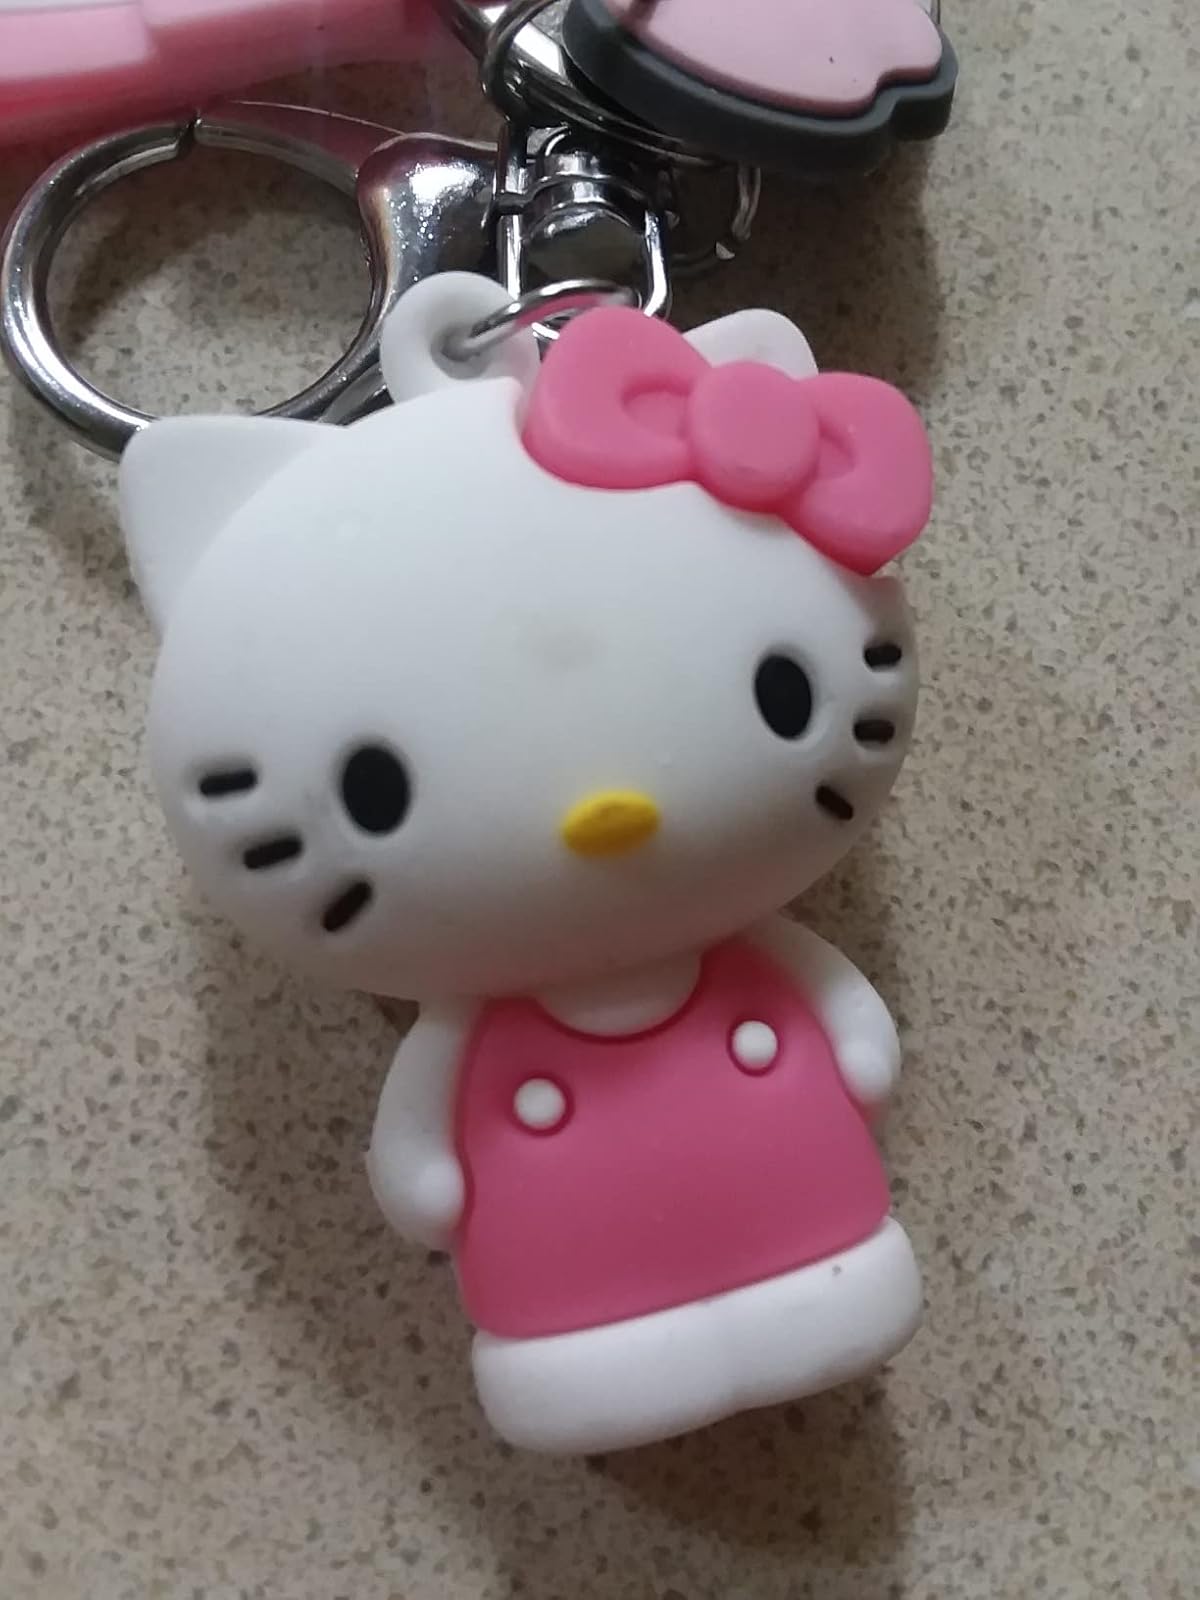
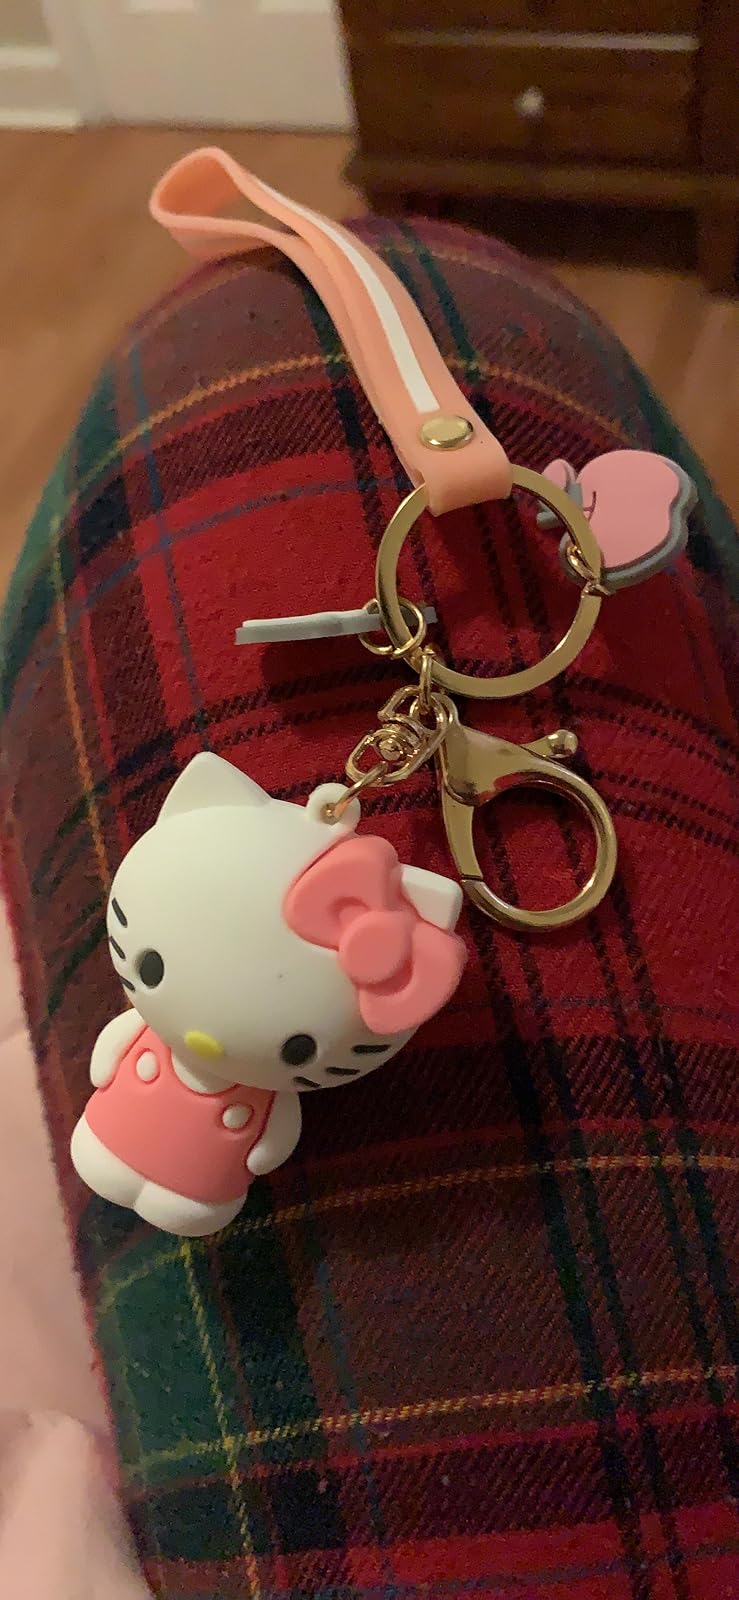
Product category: accessories_keychain
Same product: no